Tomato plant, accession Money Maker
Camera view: horizontal (90 deg, fisheye); turntable rotation: 180 degrees
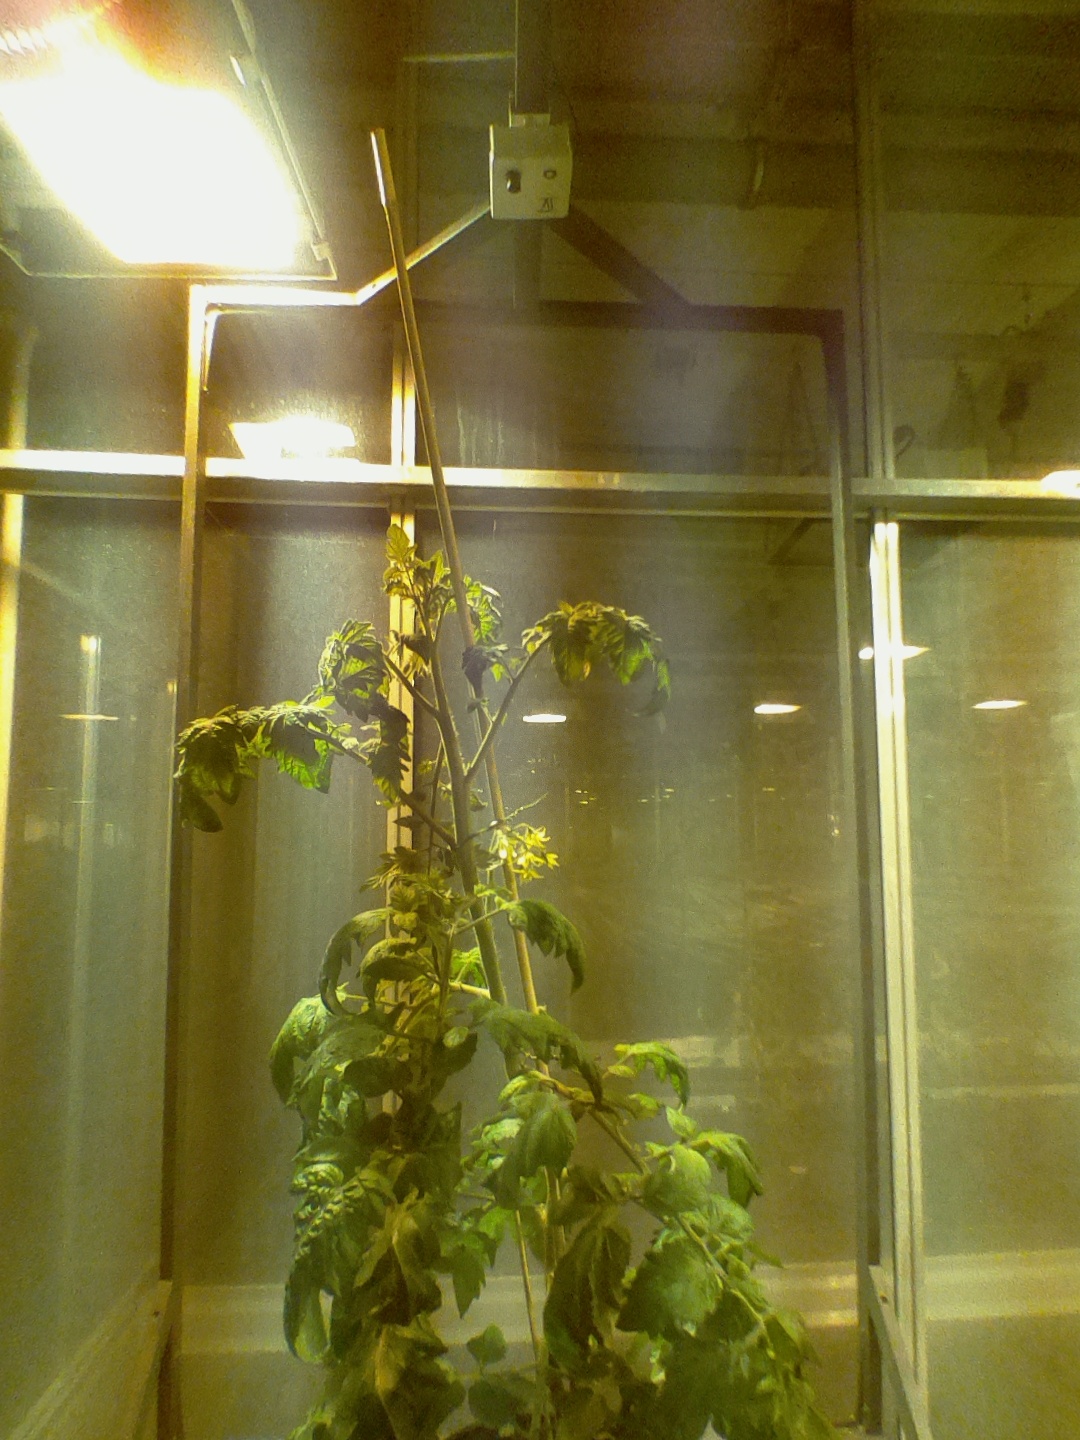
BBCH growth stage 69: End of flowering, 90%-100% of flowers open, more petals falling